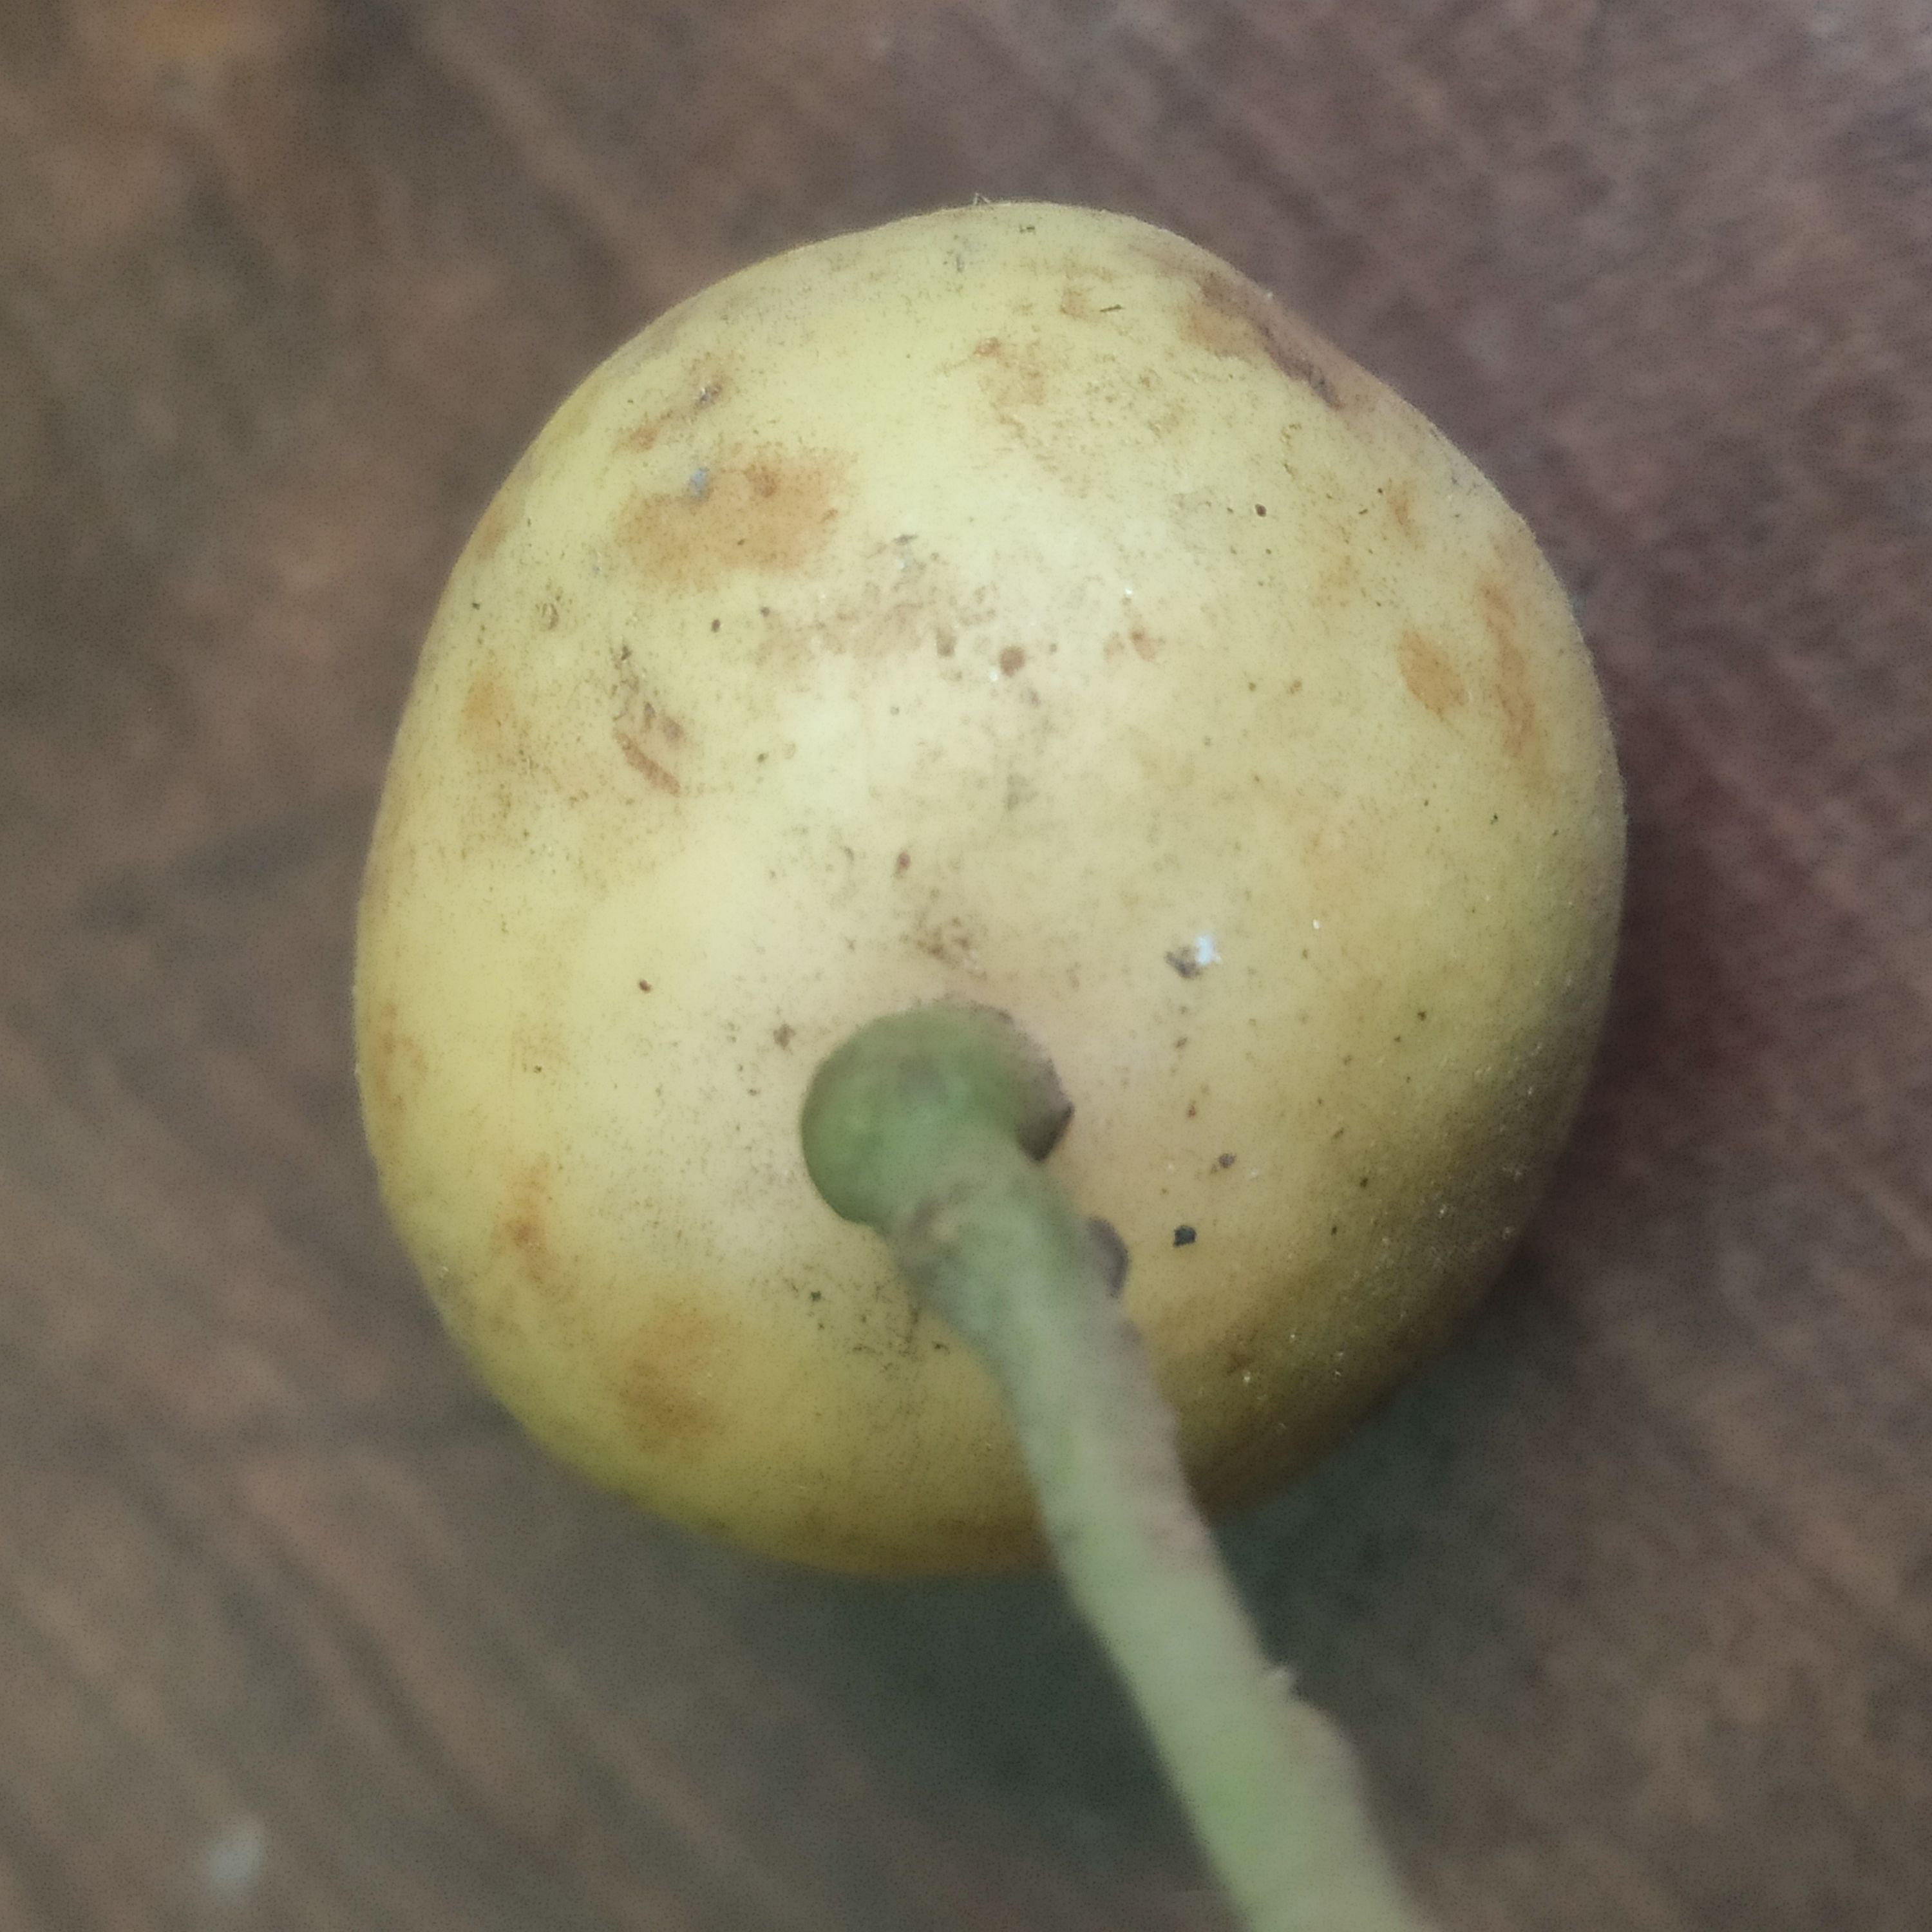
Fruit: burmese-grape
Grade: 1st-grade